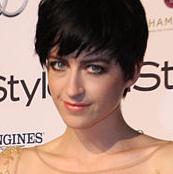
Age: 25